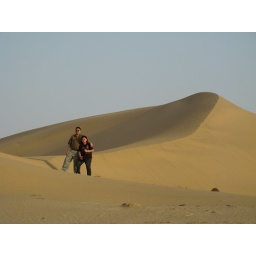
park your car at the sam sand dunes, away from the camel owners and just walk over to the dunes.